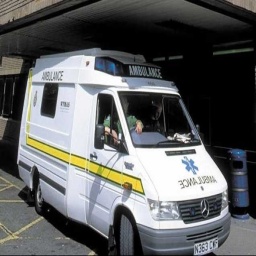
Label: ambulance